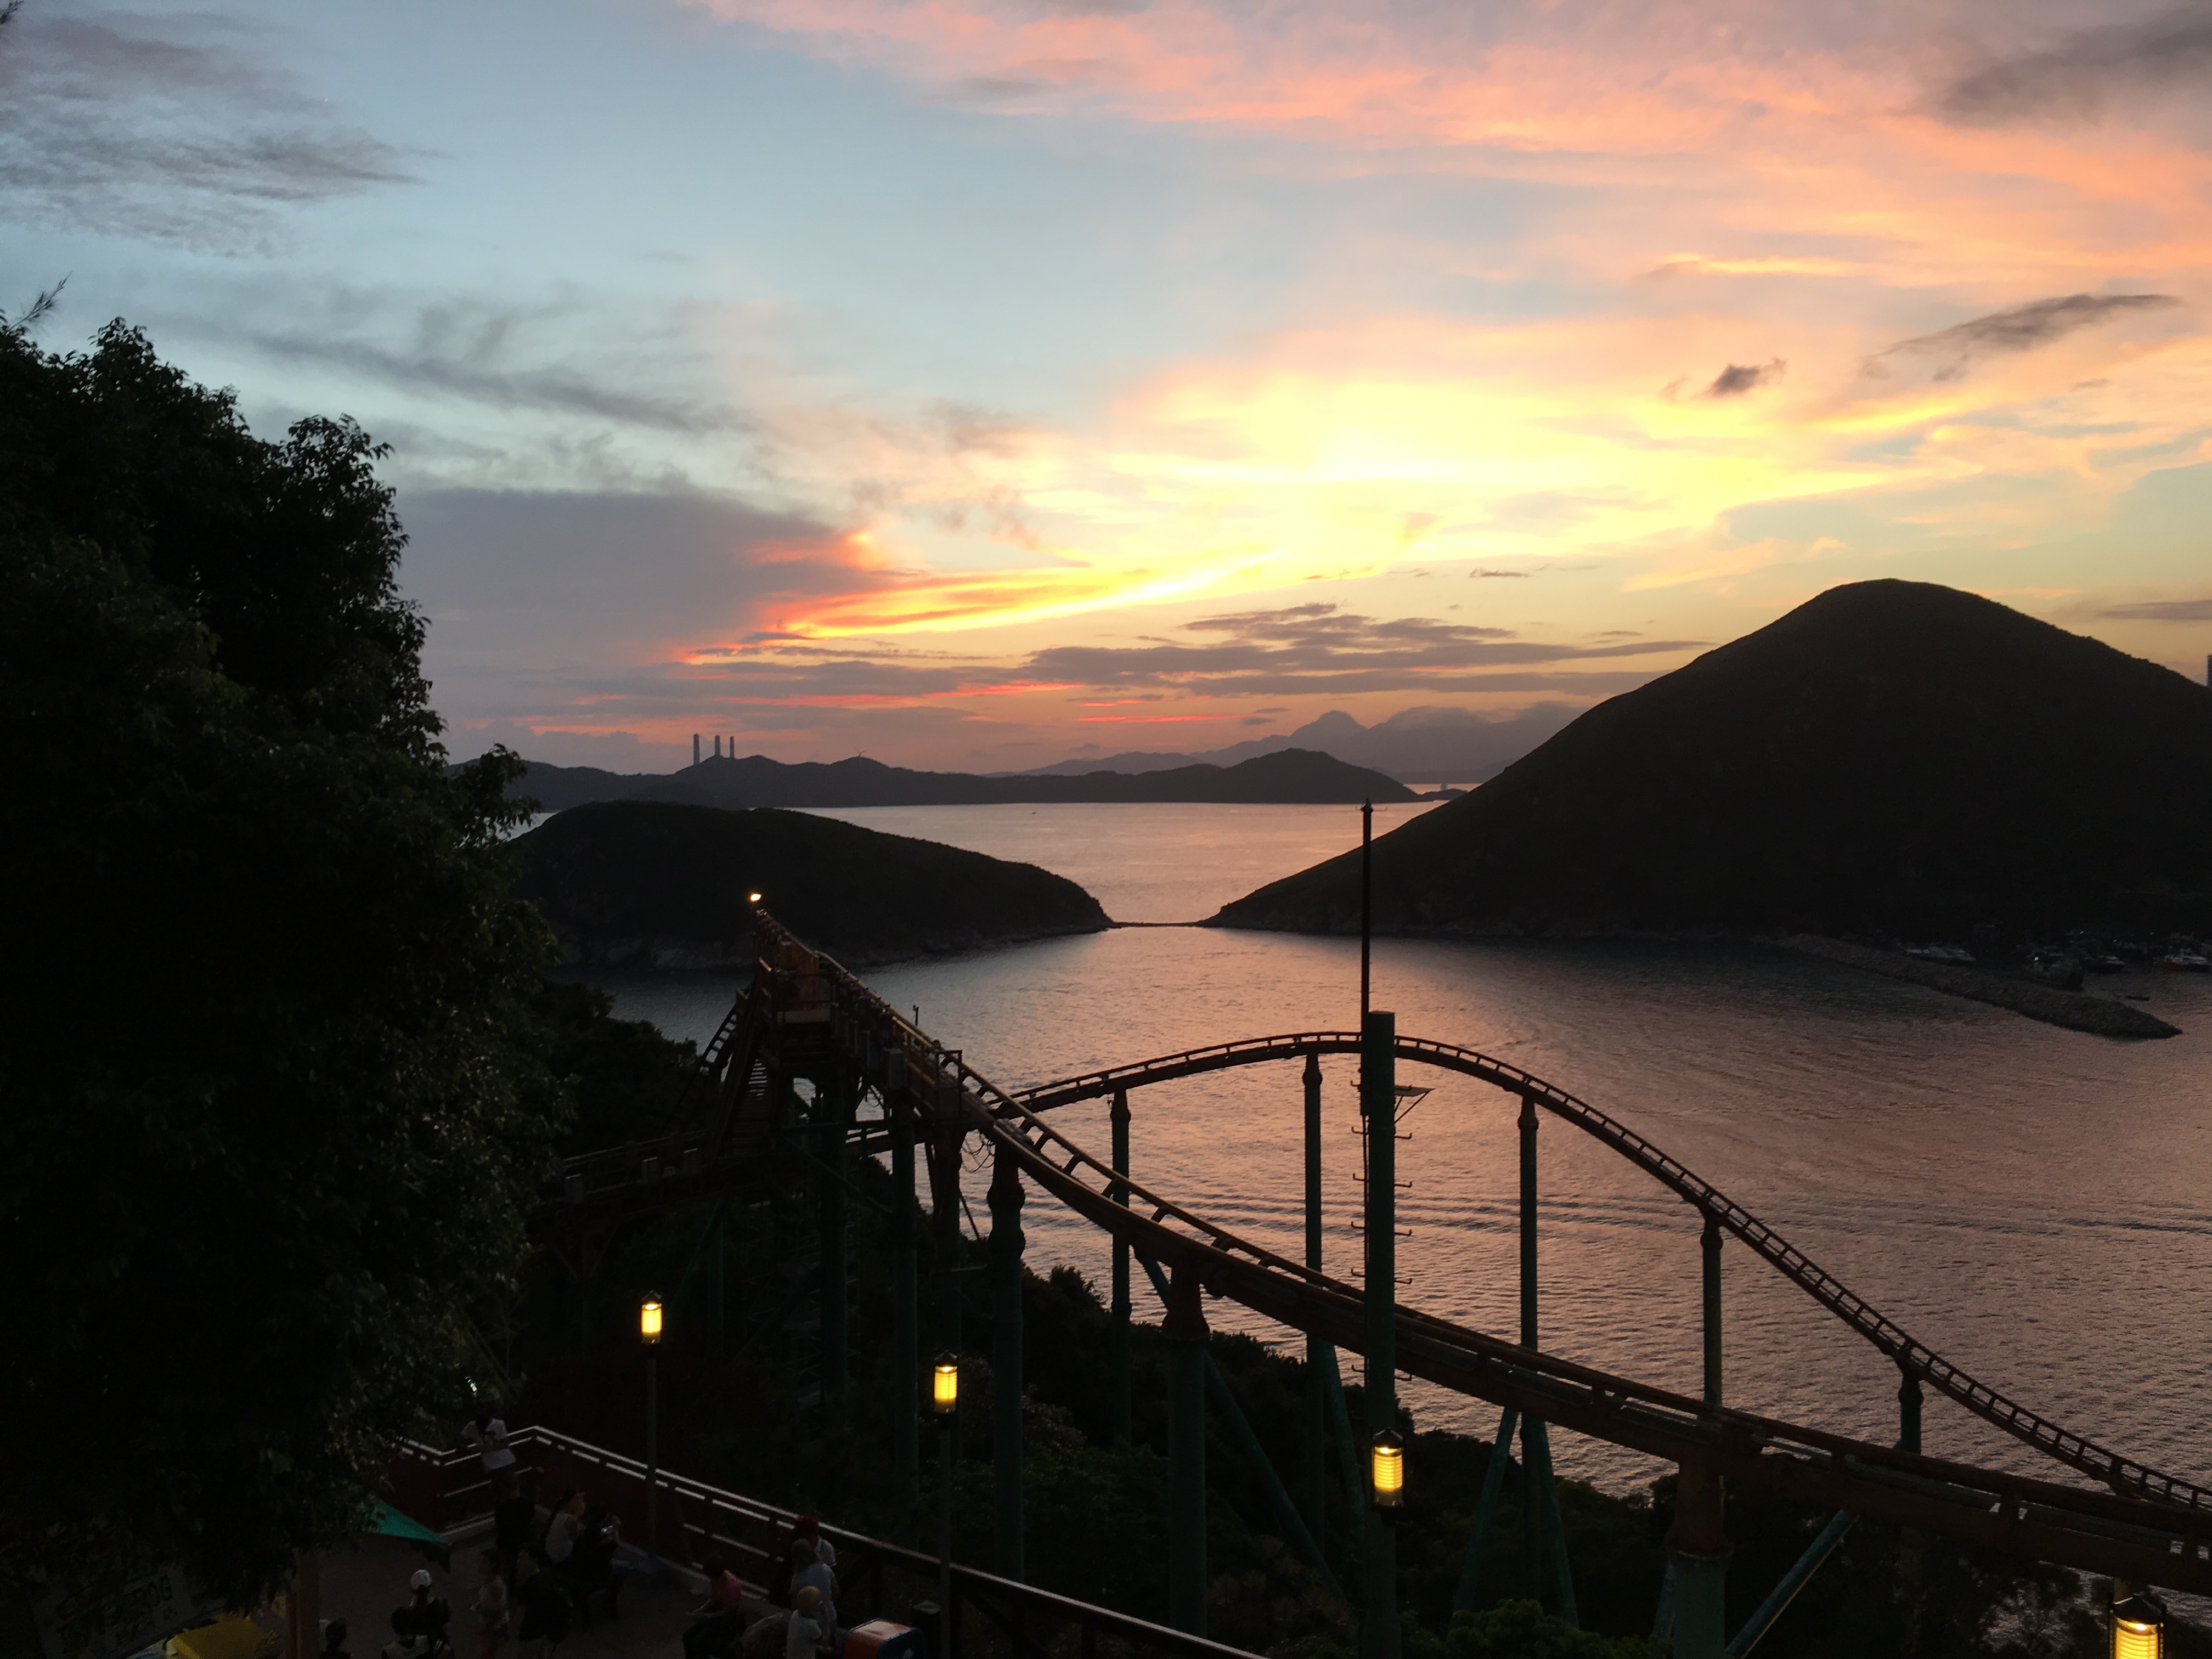
sea, coast, mountain, cloud, sky, sun, sunrise, sunset, morning, dawn, dusk, evening, bay